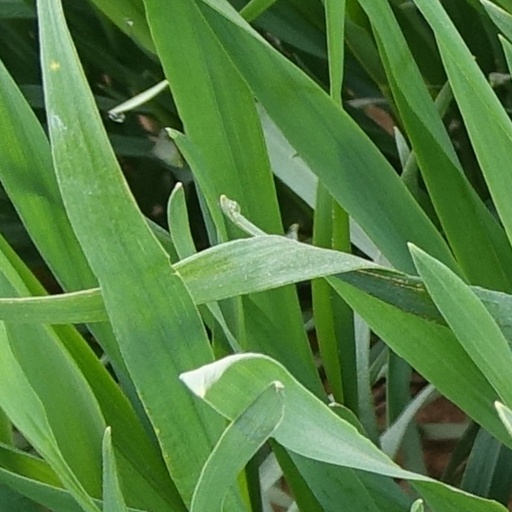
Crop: wheat